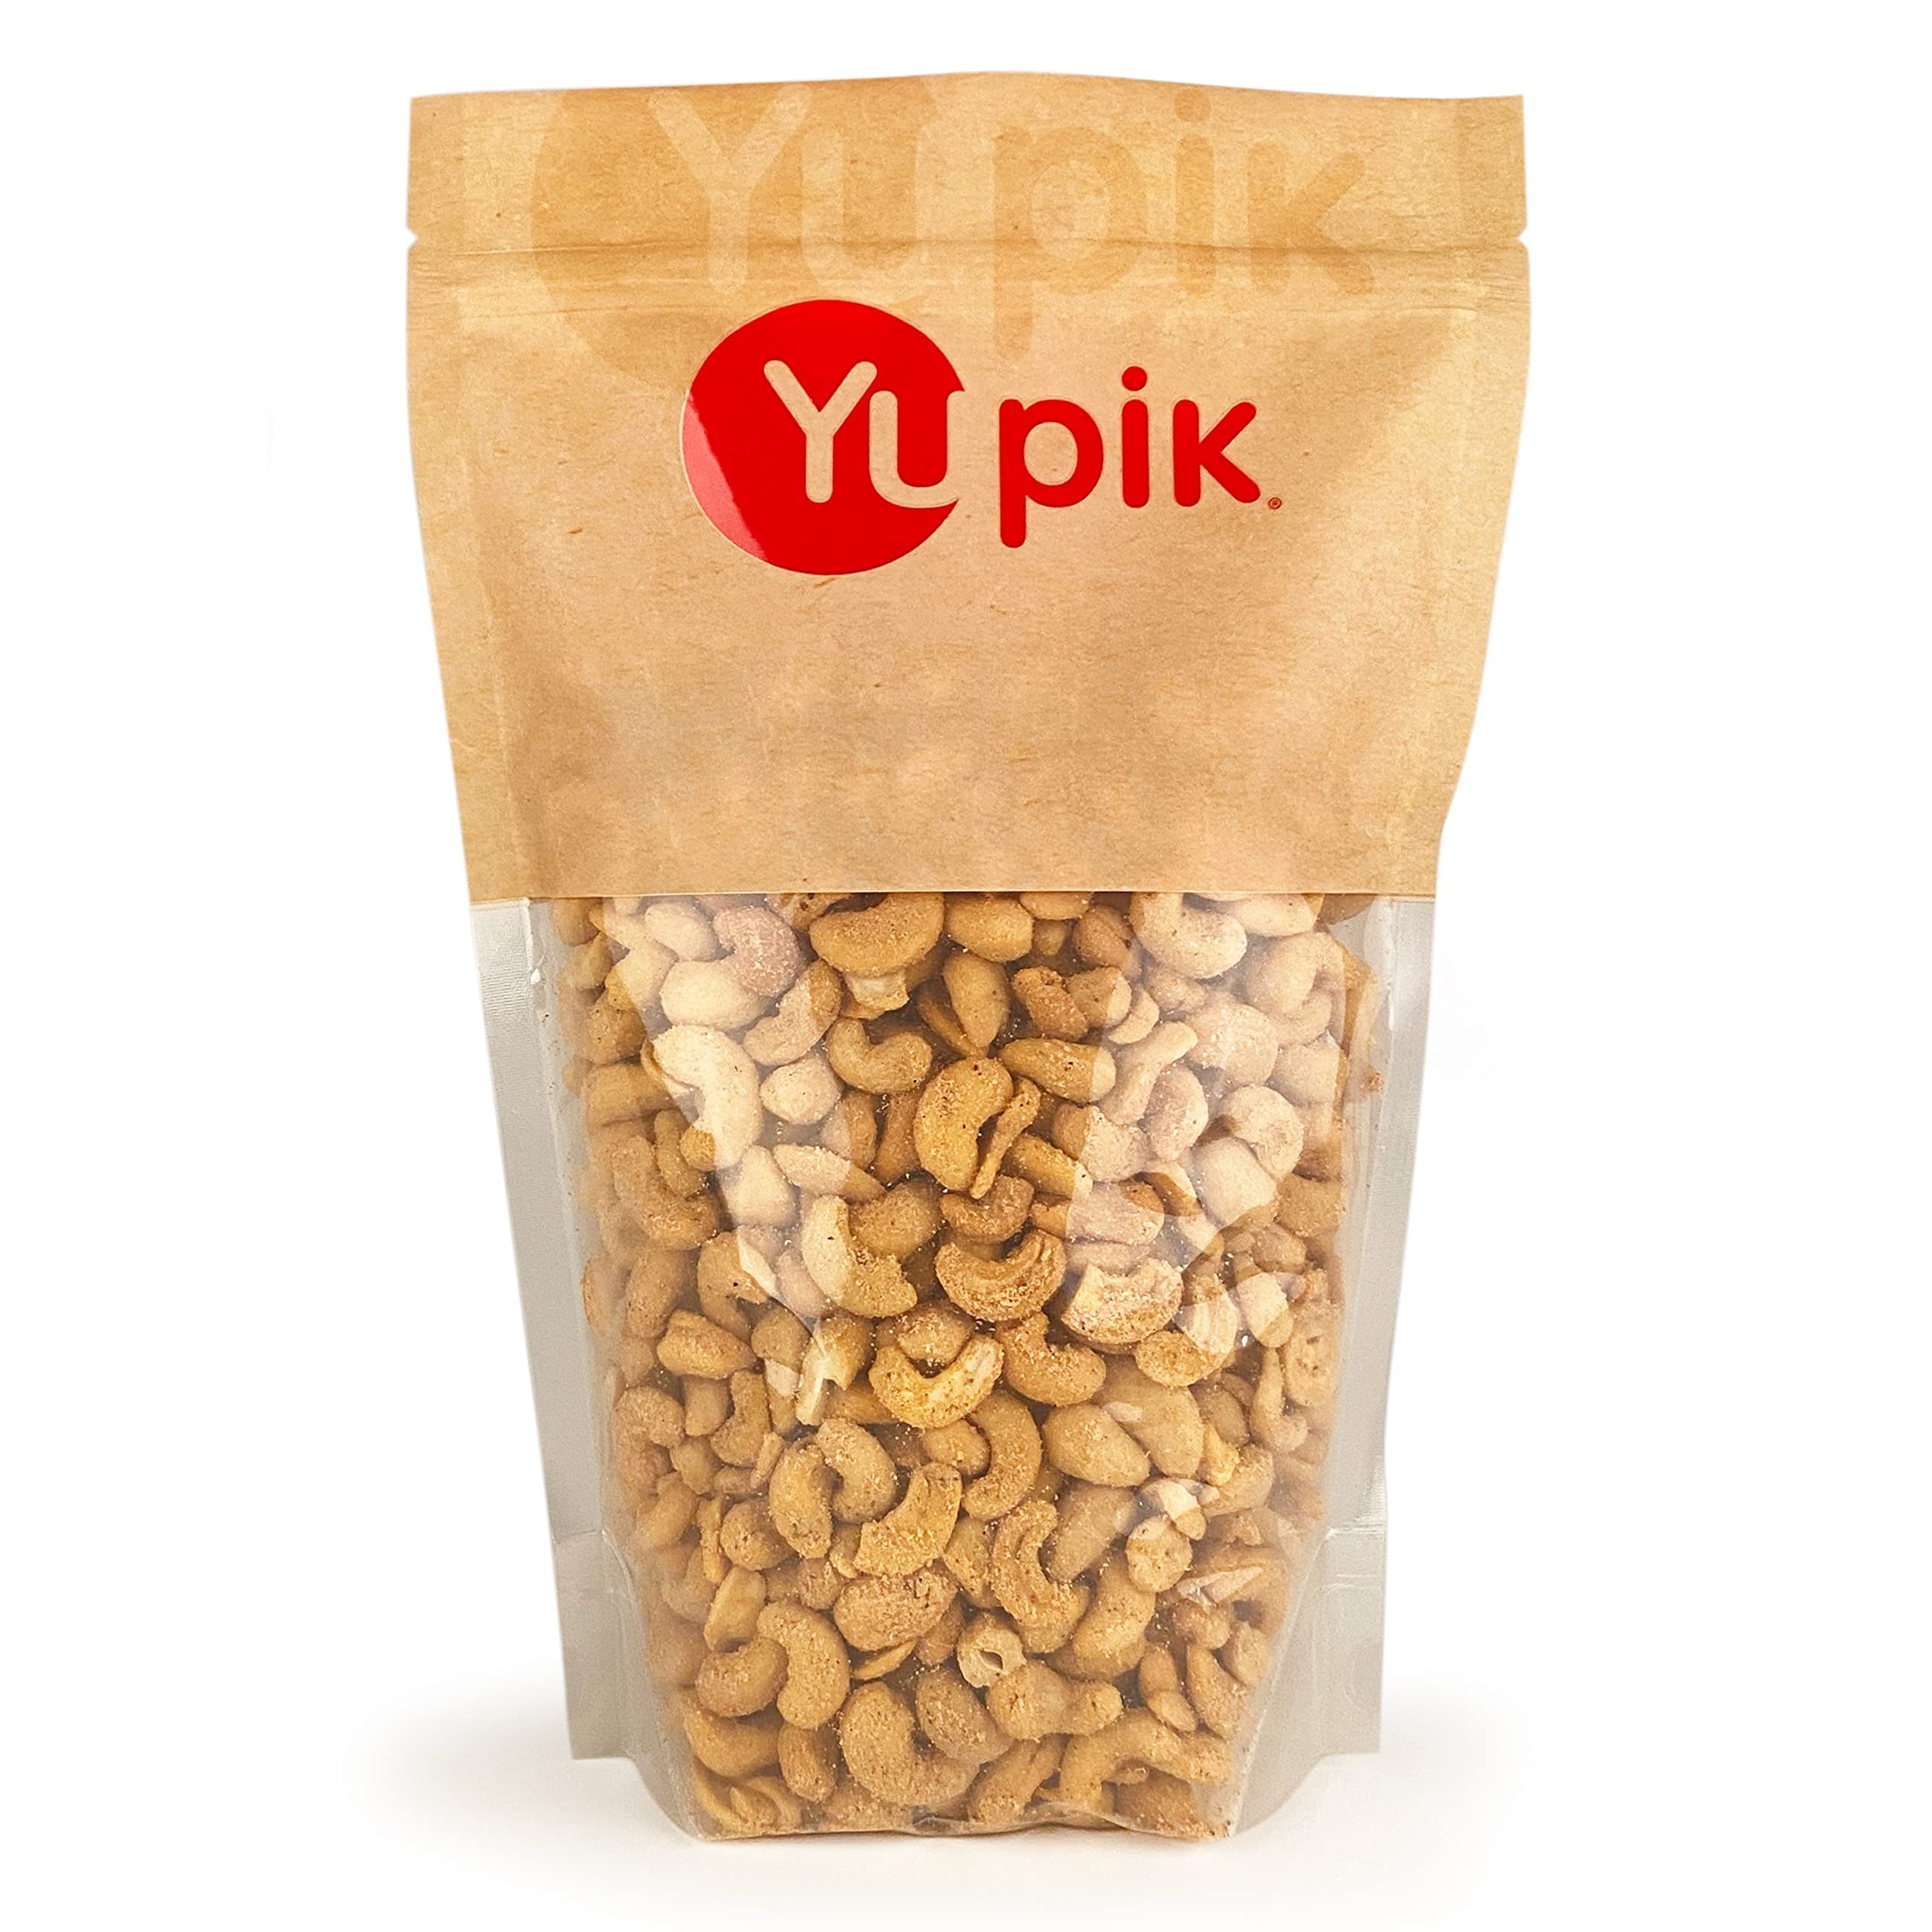
Item Name: Yupik Nacho Cashews, 1 lb (16 oz), Kosher, Gluten-Free, Roasted Cashews with Vegan Cheese, Seasoned Nuts, Crunchy Savory Snack, Nacho Cheese Flavor, Perfect for Parties, BBQ, Game Night
Bullet Point 1: Roasted cashews with plant-based nacho seasoning
Bullet Point 2: GMO-Free
Bullet Point 3: No artificial flavors
Bullet Point 4: Crunchy, tasty snack
Bullet Point 5: Store in a cool, dry place
Value: 16.0
Unit: Ounce

Price: 22.5